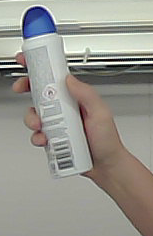
Product: dove_spray